Strings (tennis)

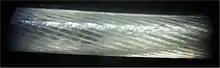
Tennis string in closeup view

In tennis, the strings are the part of a tennis racquet which make contact with the ball. The strings form a woven network inside the head (or "hoop") of the racquet. Strings have been made with a variety of materials and possess varying properties that have been measured, such as dynamic stiffness, tension retention, thickness (gauge), string texture (shape of the string), and rebound efficiency.